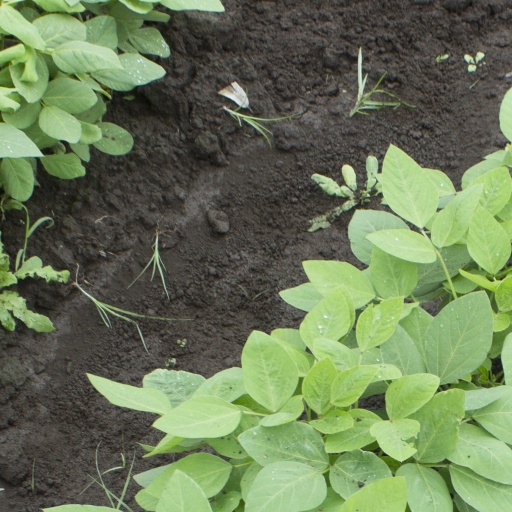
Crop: soybean